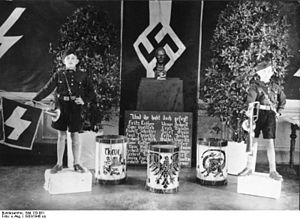
Das deutsche Jungvolk / Medlemmer
To drenge fra Deutsche jungvolk står æresvagt for faldne Hitlerjugend-medlemmer i 1933. Drengene har uniformer og trompeter og står foran en buste af Hitler og et Hitlerjugend-flag med hagekors
Das deutsche Jungvolk eller Deutsche Jungvolk, DJ, var en del af den tyske nazistiske ungdomsorganissation Hitlerjugend, som eksisterede i Tyskland fra 1924 til 1945. Mens det egentlige Hitlerjugend var for drenge mellem 14 og 18 år, var Deutsche Jungvolk for drenge fra 10 til 14 år.